18th Cavalry (India)

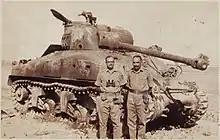

During the Indo-Pakistani War of 1965, the regiment fought a series of isolated armour battles as part of the 1st Armoured Division in the approaches to Sialkot. They left behind 29 destroyed enemy tanks, and Naib Risaldar Mohd. Ayub Khan was awarded the Vir Chakra. Seven were mentioned in despatches.